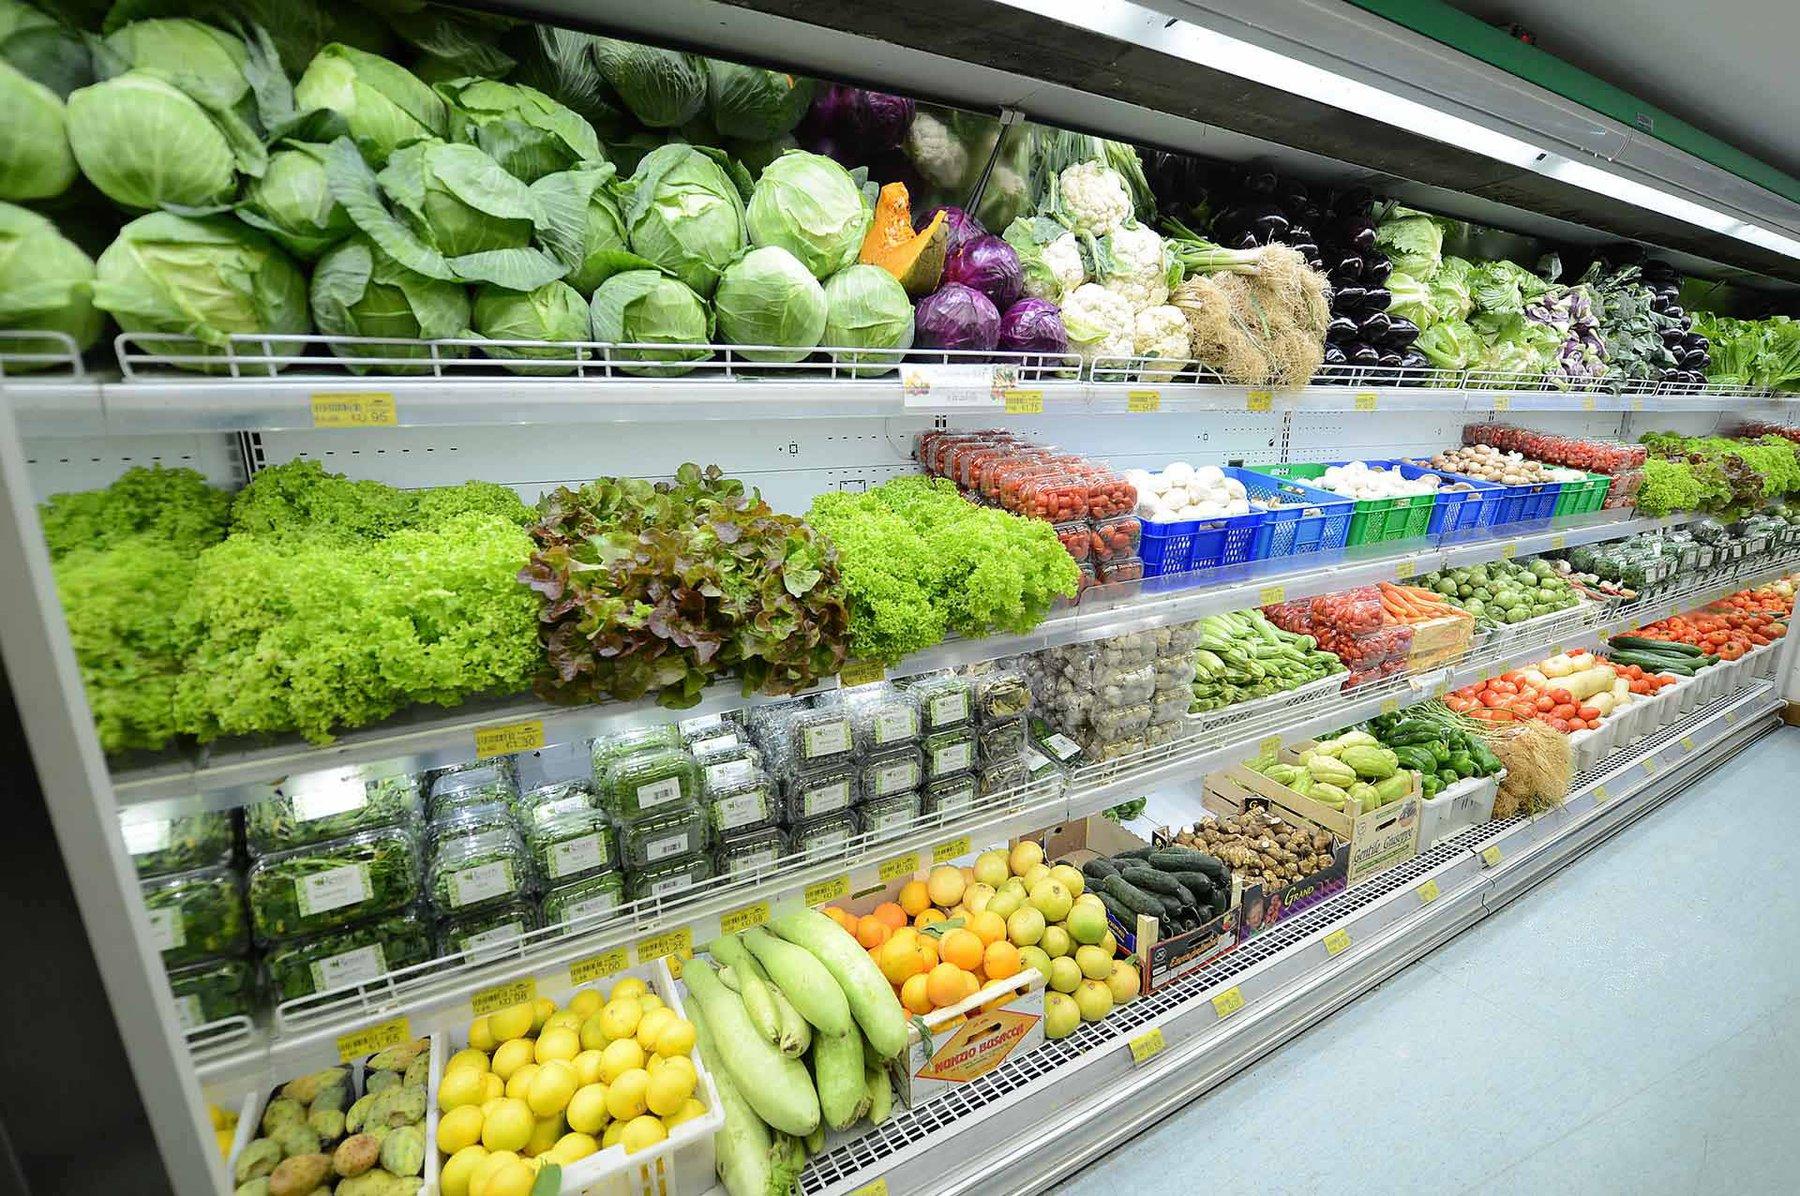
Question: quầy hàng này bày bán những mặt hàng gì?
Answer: các loại rau củ